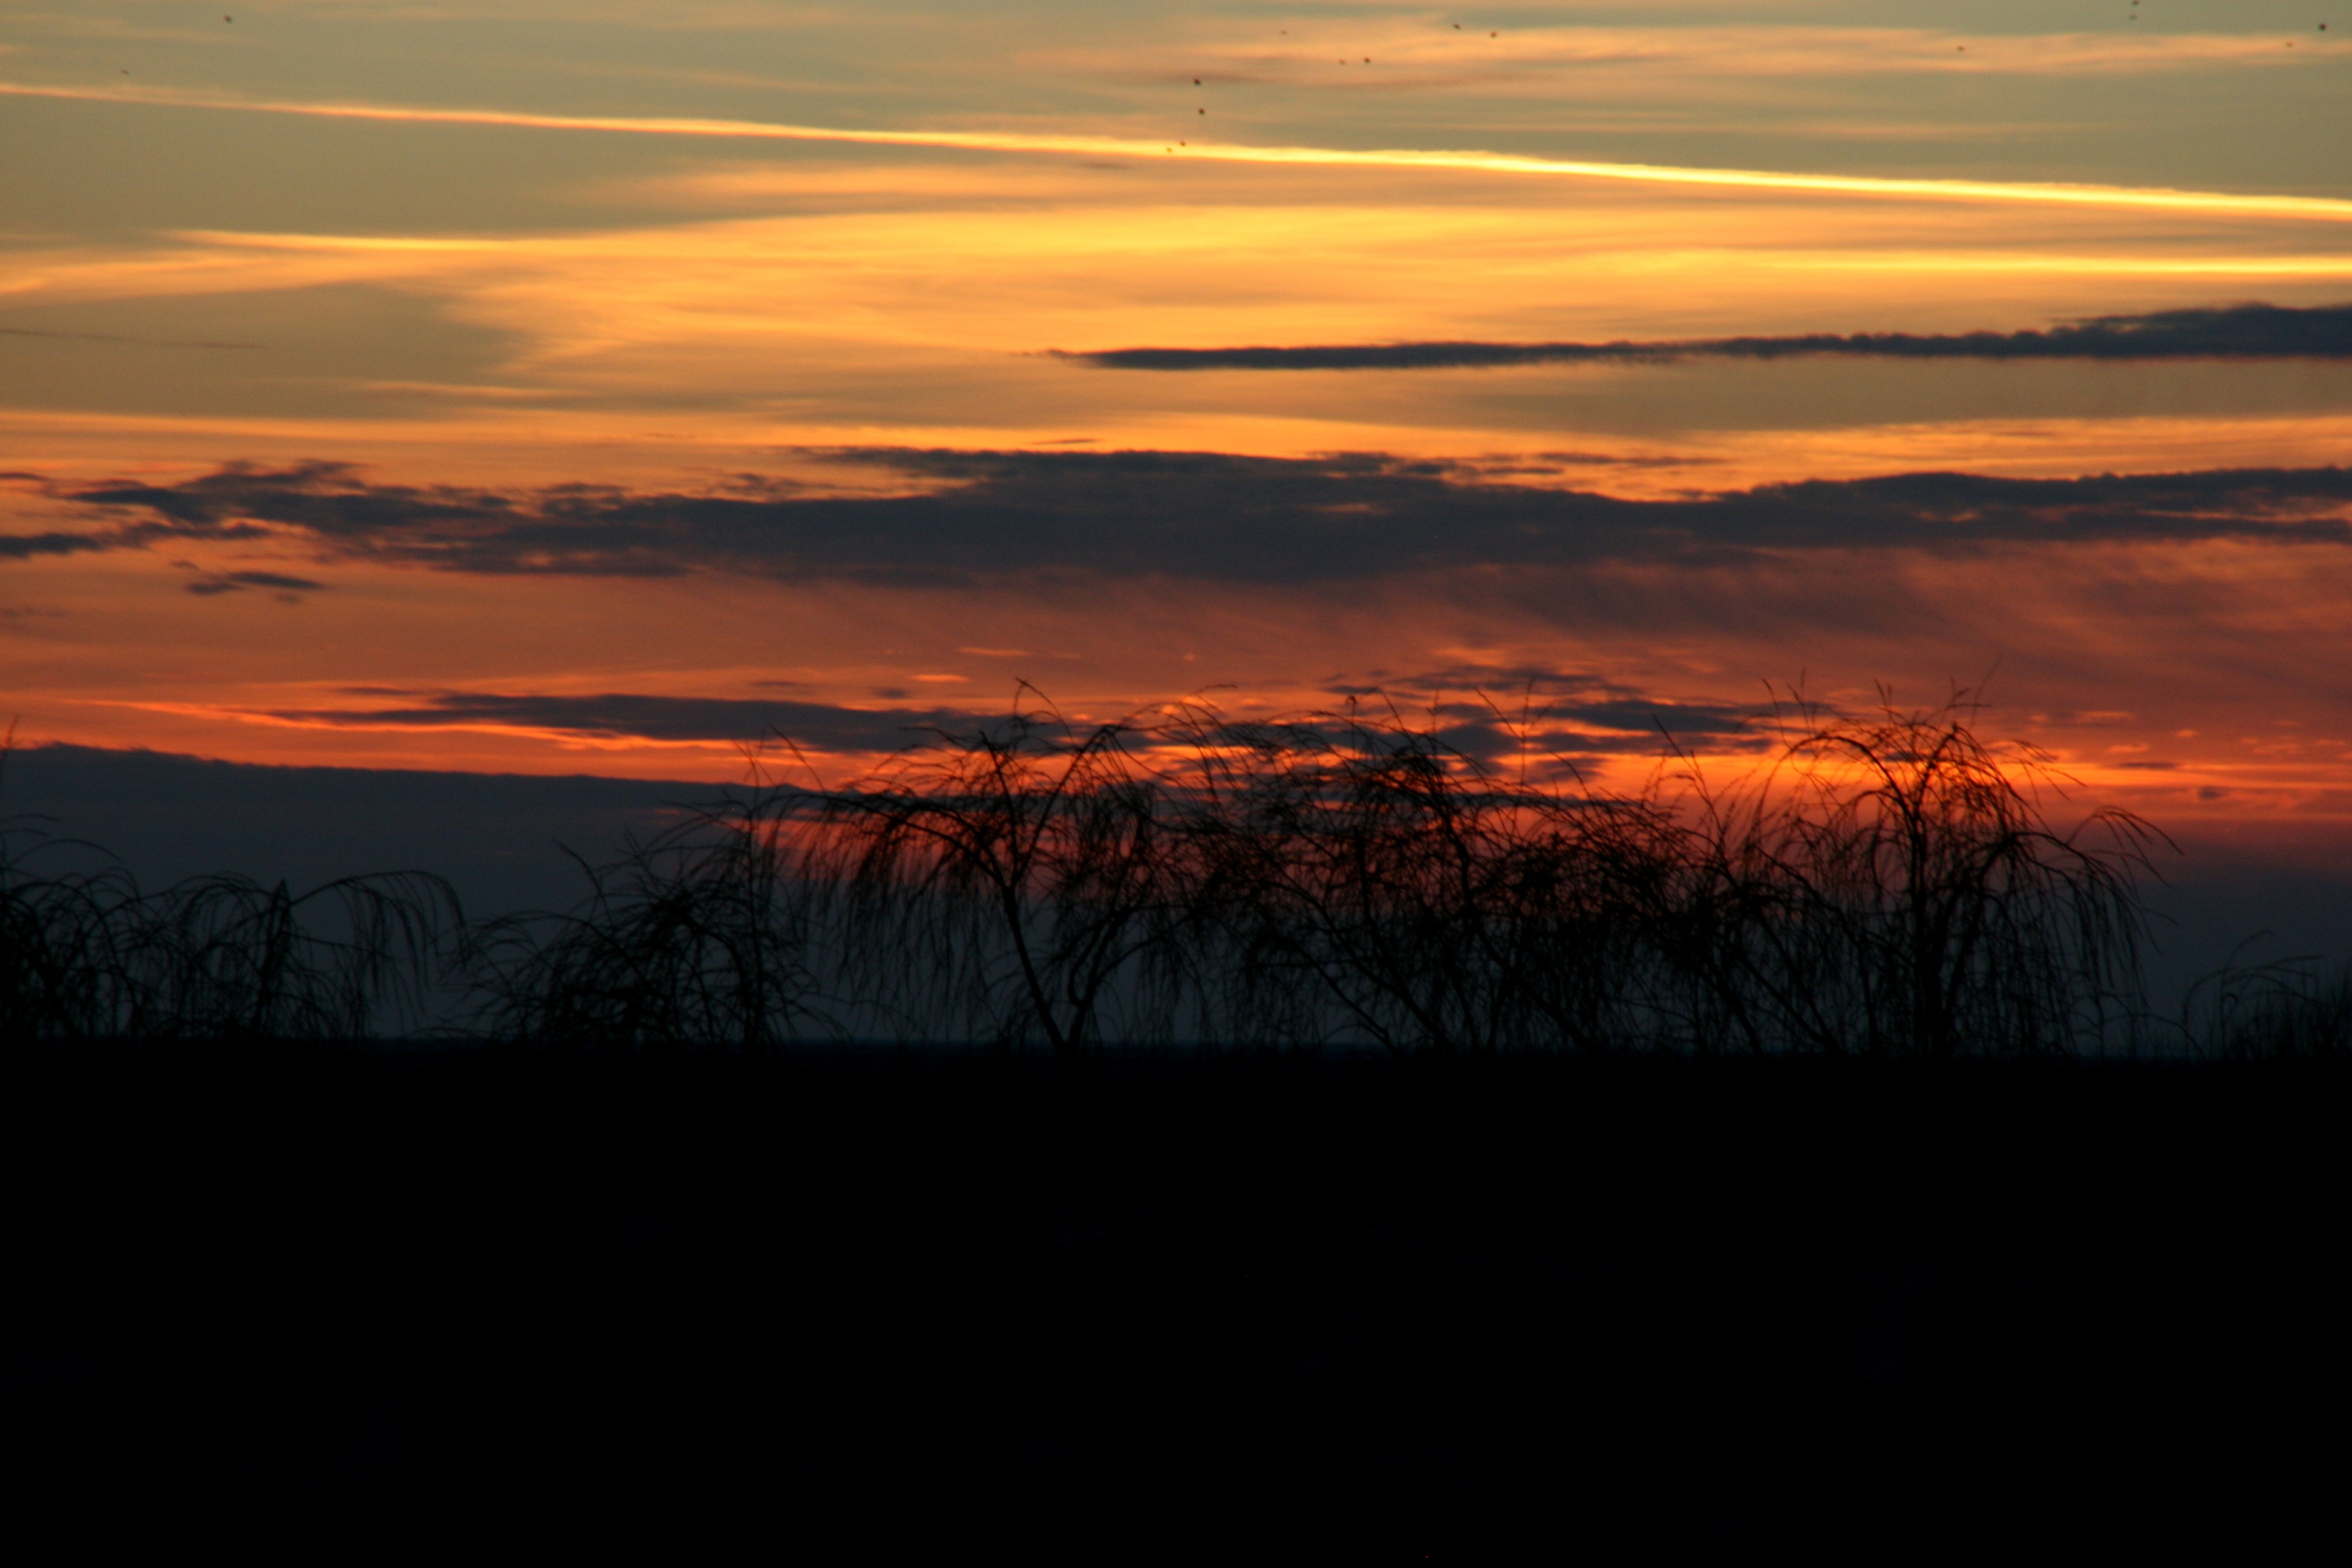
tree, horizon, mountain, cloud, sky, sunrise, sunset, field, prairie, morning, dawn, atmosphere, dusk, evening, red, in the evening, afterglow, atmospheric phenomenon, red sky at morning